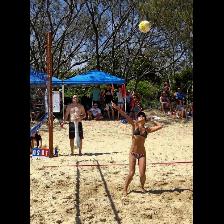
Label: Human